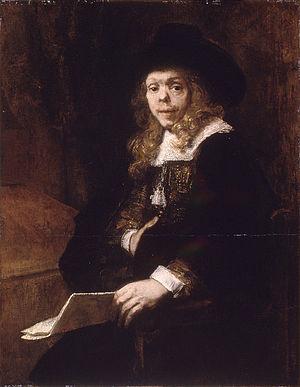
Le premier foyer de syphilis documenté en Europe s'est produit en 1494/1495 à Naples, en Italie, lors d'une invasion française. Parce qu'elle avait été propagée par des troupes françaises, la maladie fut appelée le « mal français » en Italie. Ce n'est qu'en 1530 que le terme « syphilis » a été employé pour la première fois par le médecin et poète italien Girolamo Fracastoro.